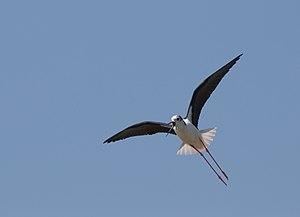
L'Échasse blanche est une espèce d'oiseau échassier limicole de la famille des recurvirostridae.